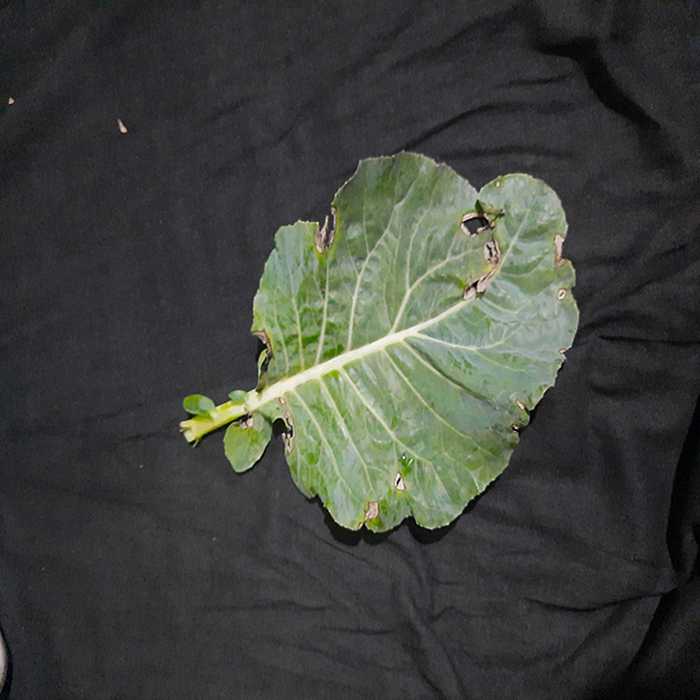
Plant: Cauliflower
Label: Downy mildew